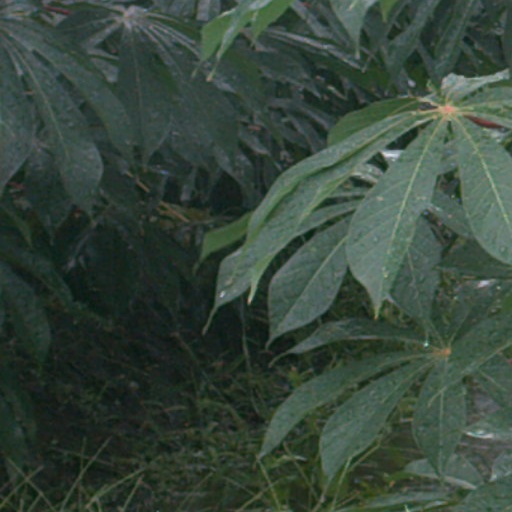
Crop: cassava